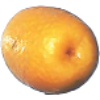
Label: Kumquats 1